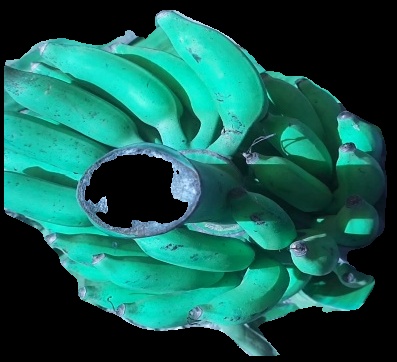
Variety: elakki-bale
Grade: grade3